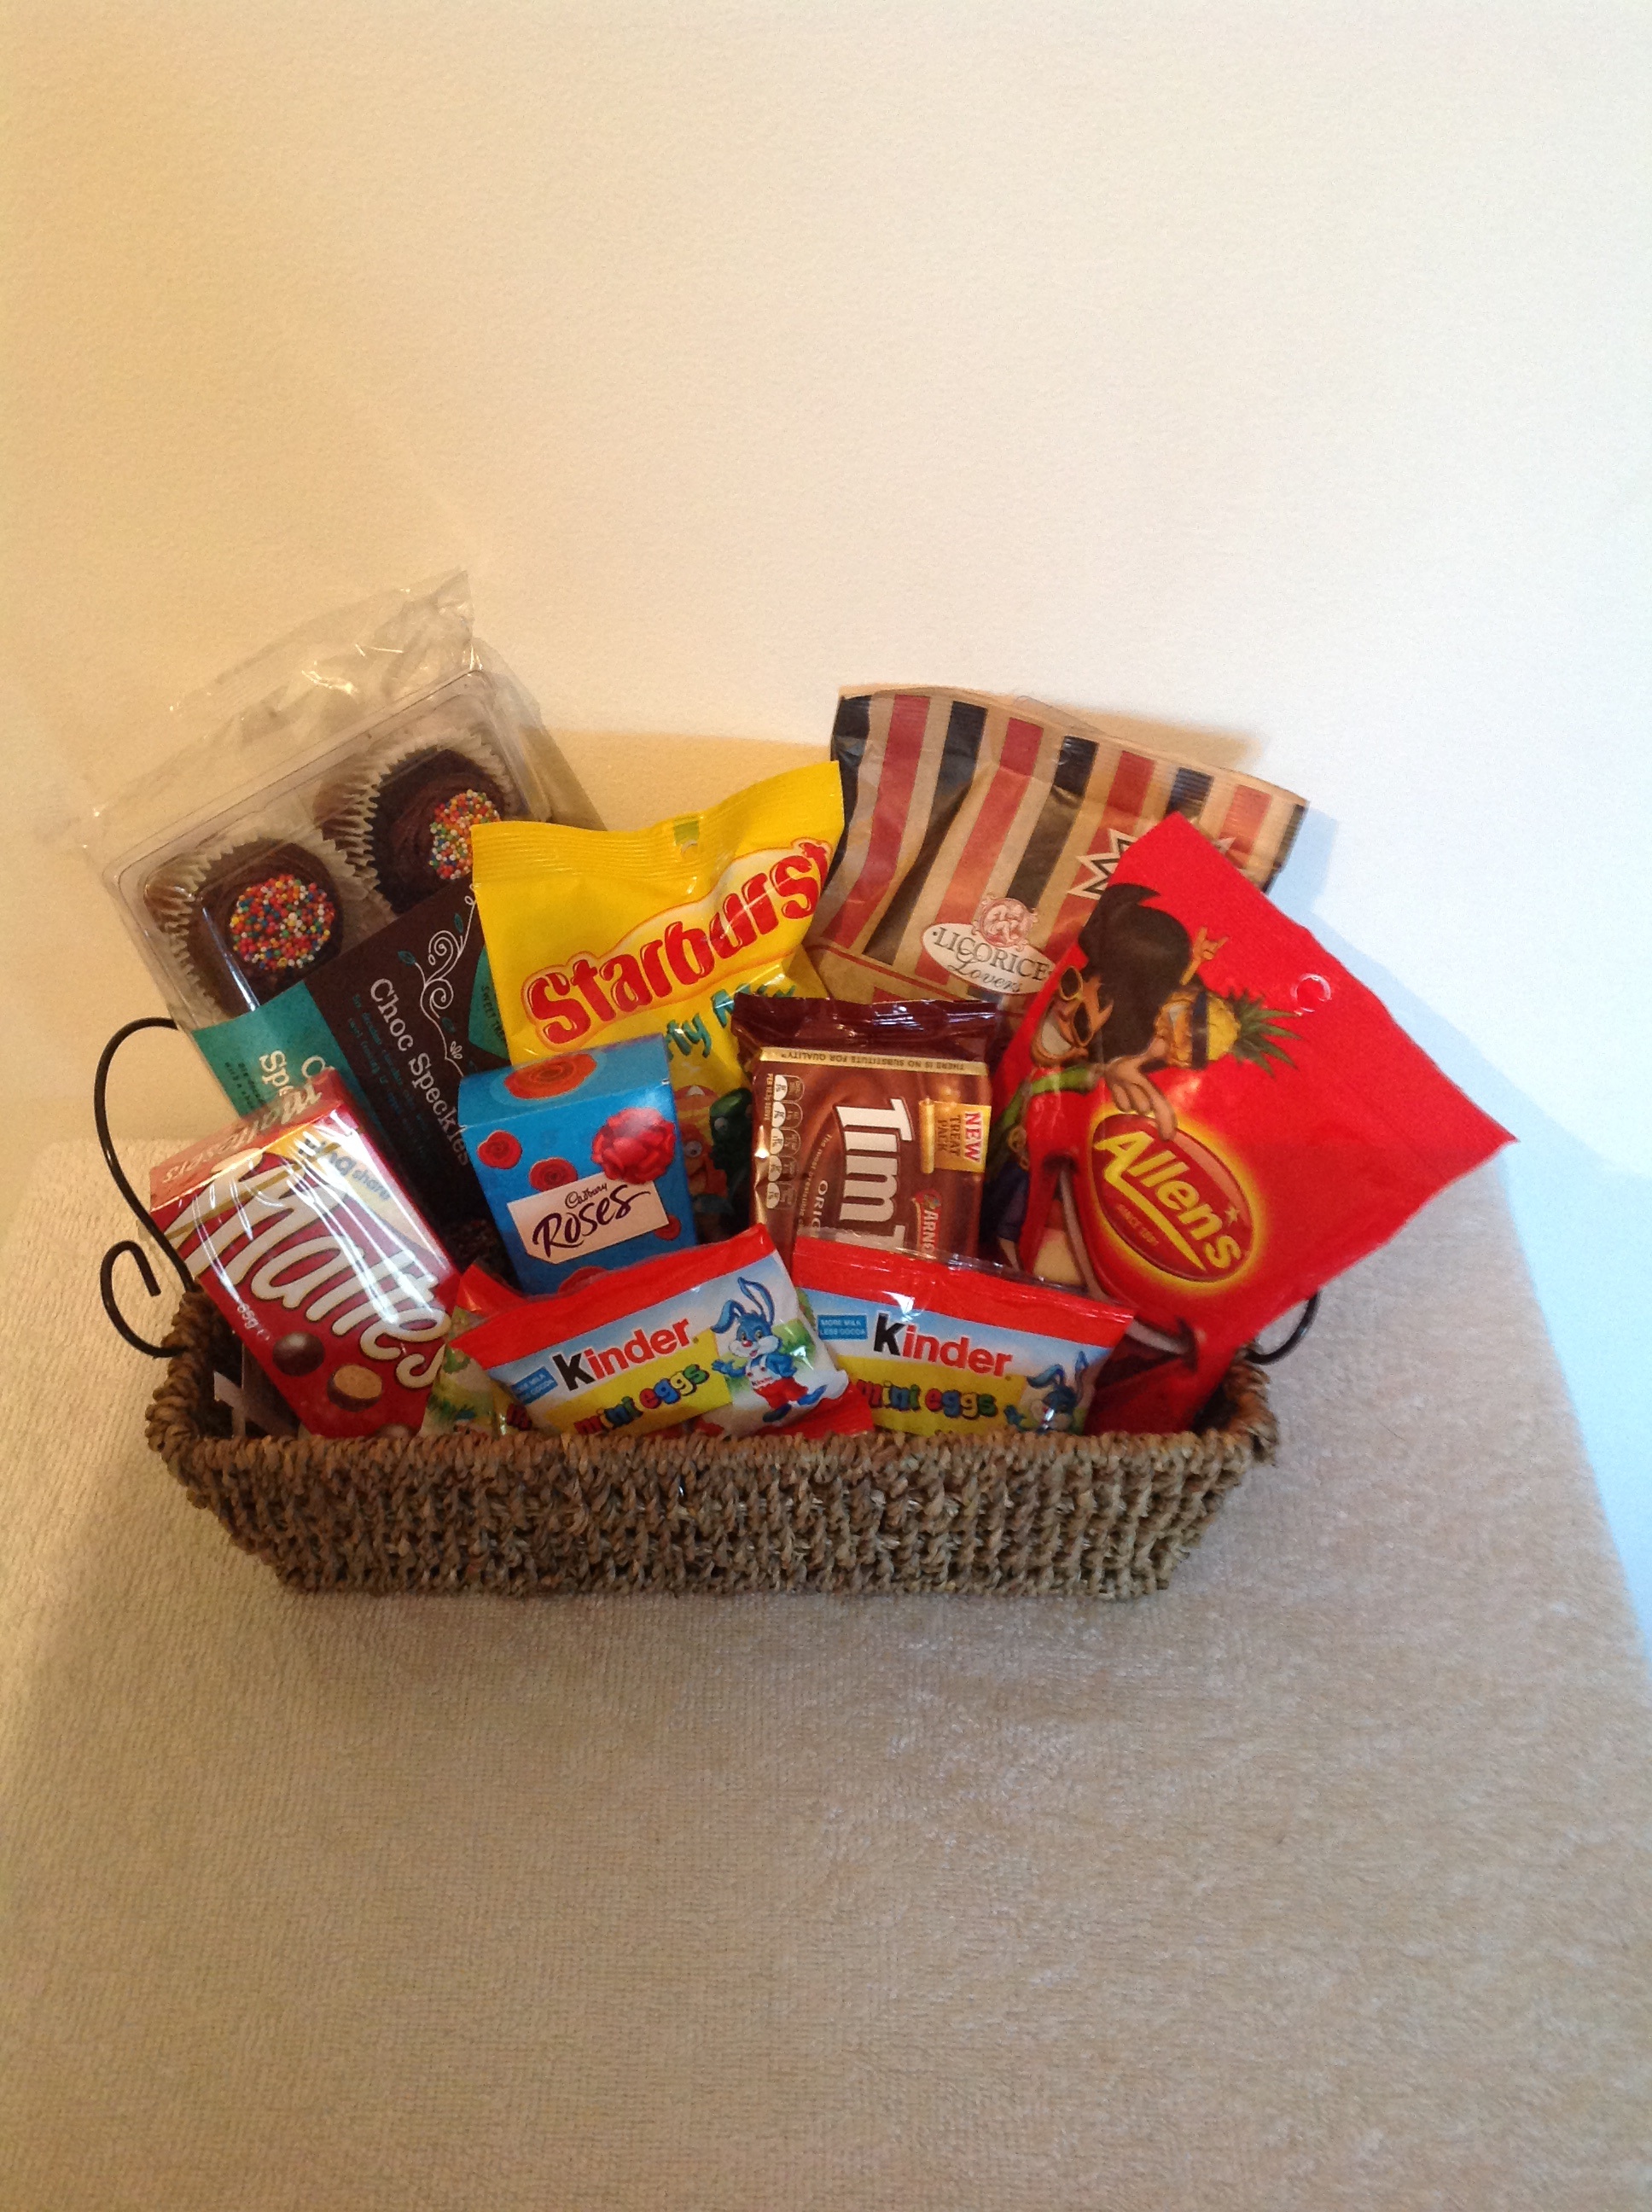
gift, food, basket, dessert, art, gift basket